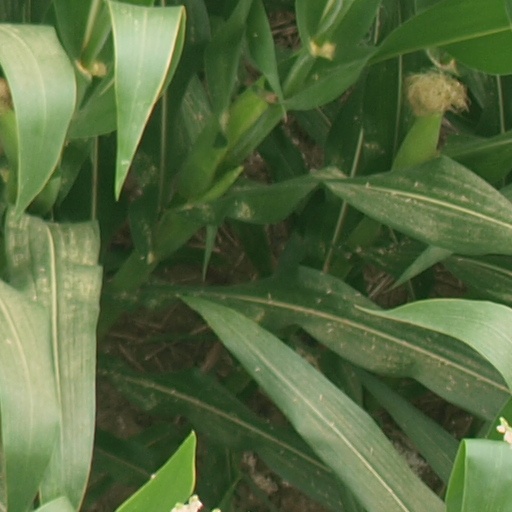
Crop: maize; corn